Paramahansa Yogananda

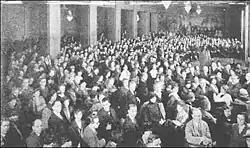
Giving a class in Washington, D.C.

In 1917, Yogananda, in India, "began his life's work with the founding of a 'how-to-live' school for boys, where modern educational methods were combined with yoga training and instruction in spiritual ideals." In 1920 "he was invited to serve as India's delegate to an International Congress of Religious Liberals convening in Boston. His address to the Congress, on 'The Science of Religion,' was enthusiastically received." For the next several years he lectured and taught across the United States. His discourses taught of the "unity of 'the original teachings of Jesus Christ and the original Yoga taught by Bhagavan Krishna.'"